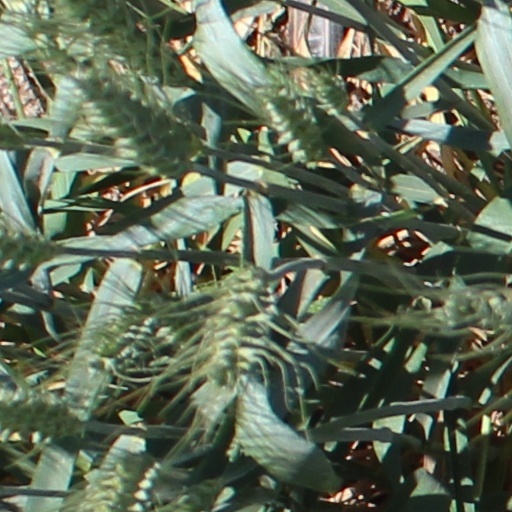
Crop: wheat